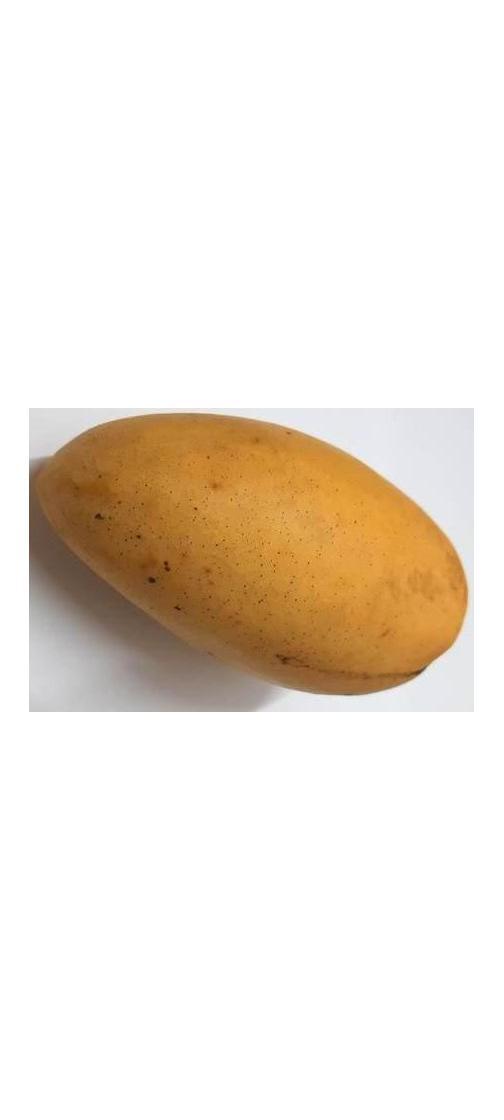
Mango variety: Katimon